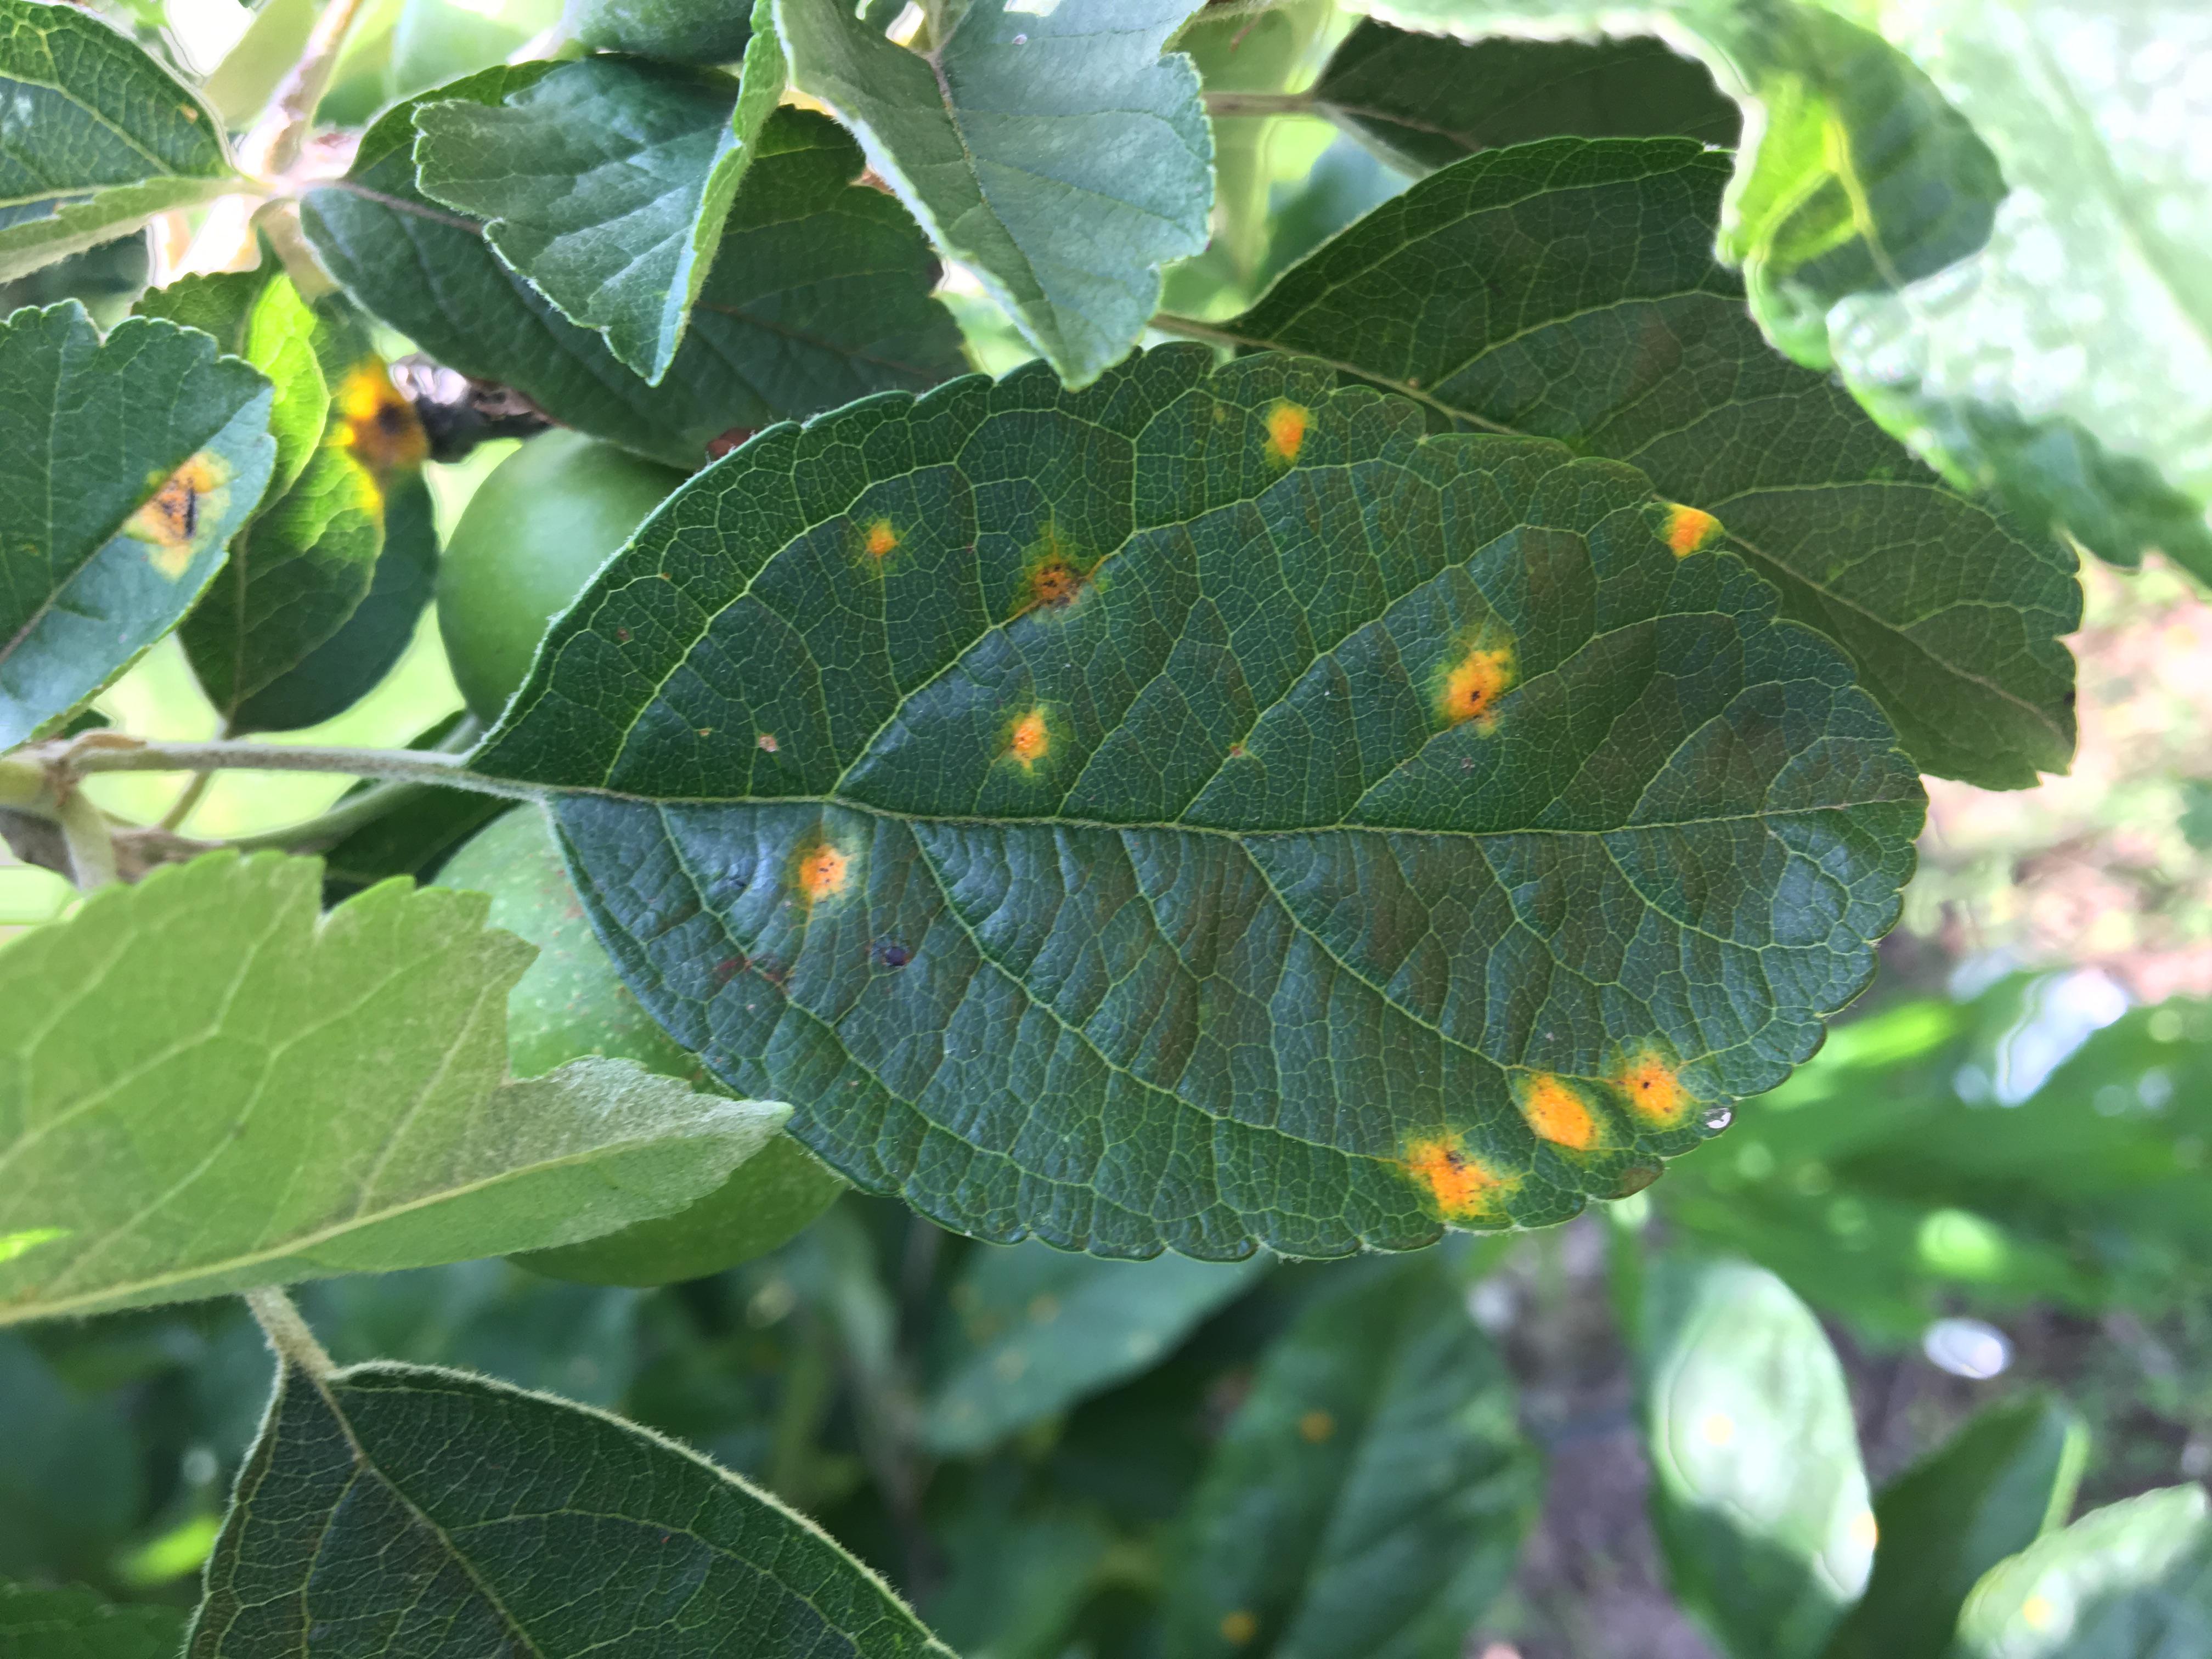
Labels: rust